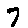
Label: 7